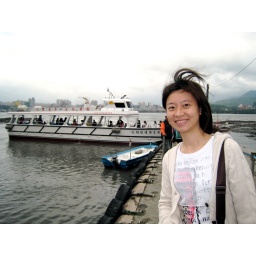
Dropped off our bikes near the Bali pier then took the ferry across the river to Danshui.